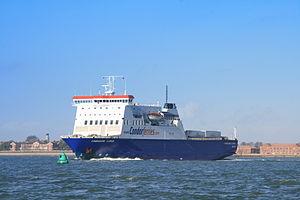
Condor Ferries est un opérateur de service de ferrys créé à Guernesey en 1964 et qui opère entre Saint-Malo, les Îles Anglo-Normandes et l'Angleterre. Guernesey ne disposant plus de pavillon en propre, la flotte de Condor Ferries arbore le pavillon des Bahamas.